Battle of Carillon

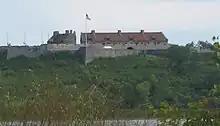
Fort Ticonderoga, as seen from Lake Champlain

The French, who had started construction on Fort Carillon in 1755, used it as a launching point for the successful siege of Fort William Henry in 1757. Despite that and other successes in North America in 1757, the situation did not look good for them in 1758. As early as March, Louis-Joseph de Montcalm, the commanding general responsible of the French forces in North America, and the Marquis de Vaudreuil, New France's governor, were aware that the British were planning to send large numbers of troops against them, and that they would have relatively little support from King Louis XV of France. The lack of support from France was in large part due to an unwillingness of the French military to risk the movement of significant military forces across the Atlantic Ocean, which was dominated by Britain's Royal Navy. This situation was further exacerbated by Canada's poor harvest in 1757, which resulted in food shortages as the winter progressed.